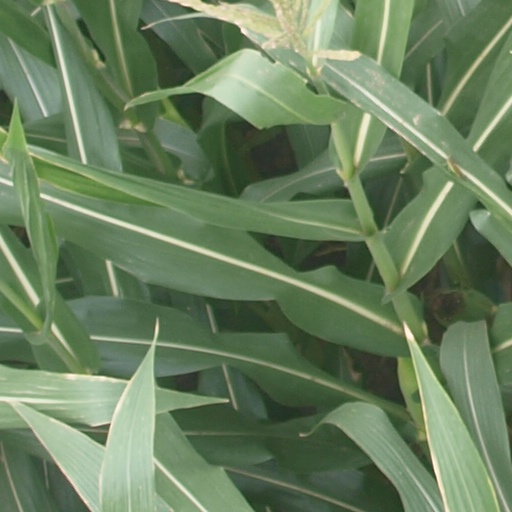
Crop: maize; corn